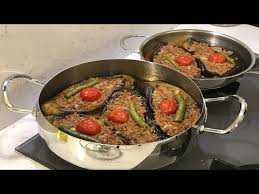
Yemek: karniyarik